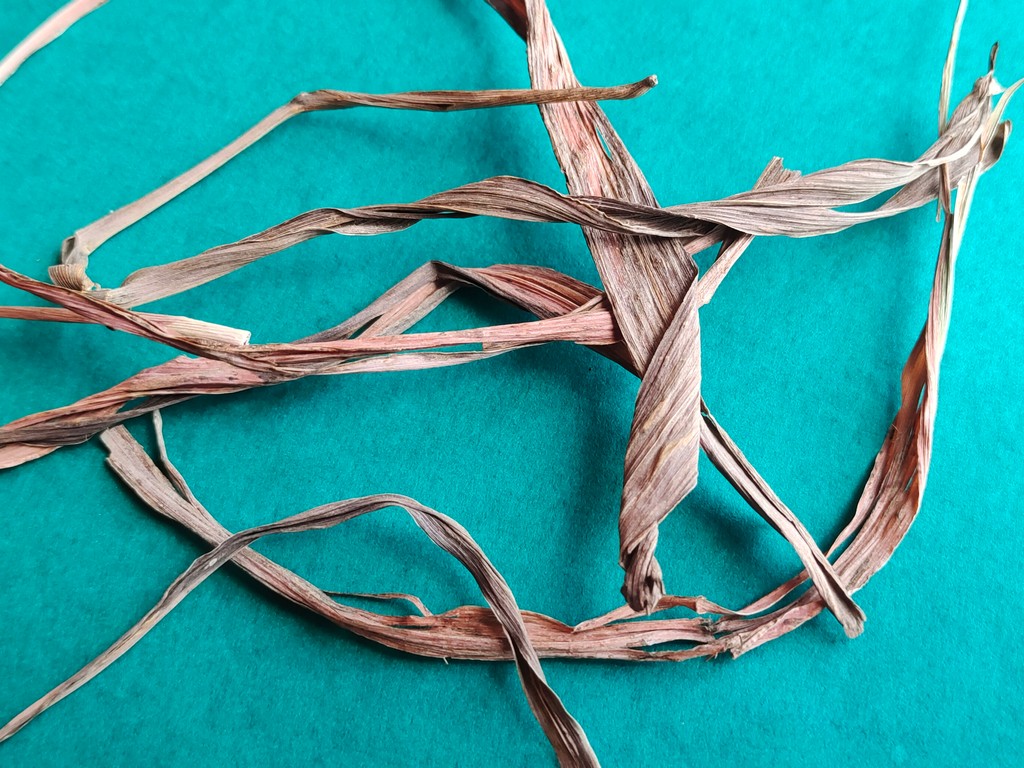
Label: Dried